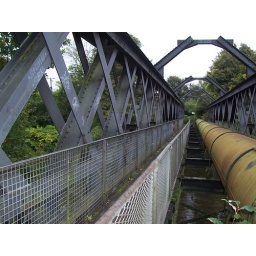
Another view of footbridge over the river Taff, to view the water underneath.